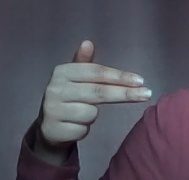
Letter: ghain